Philipp Grubauer

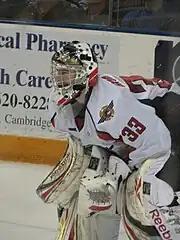
Grubauer with the Windsor Spitfires in 2010.

With the Bulls, Grubauer served as the back-up goaltender to Mike Murphy for the 2008–09 season, and he only played 17 games. He became the team's starter in 2009–10 and played in 31 games for the Bulls before being traded on 4 January 2010 to the Windsor Spitfires in a seven player deal. At the age of 18, Grubauer helped the Spitfires win the Memorial Cup for the second consecutive year in May 2010. Grubauer led all goaltenders in the tournament with a .930 save percentage and a 2.14 goals against average (GAA).